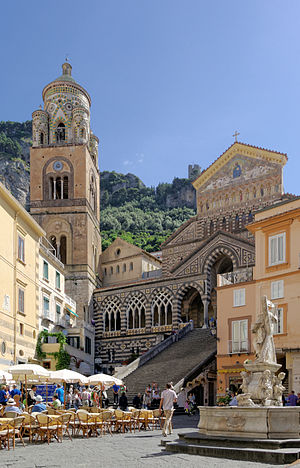
Amalfi / Historie
Domkirken i Amalfi, indviet til apostlen Andreas.
Amalfi er en by og en kommune i provinsen Salerno i regionen Campania i Italien. Byen ligger ved Salerno-bugten cirka 35 km sydøst for Napoli. Den er placeret ved udmundingen af en dyb kløft, ved foden af Monte Cerreto, omgivet af dramatiske klippepartier og med udsigt over kysten og bugten. Byen Amalfi var fra år 839 hovedstad i et selvstændigt område, den var først en maritim republik og derpå et hertugdømme, og dens betydning for handelen på Middelhavet fortsatte frem til omkring år 1200. Indbyggertallet er 5.345.